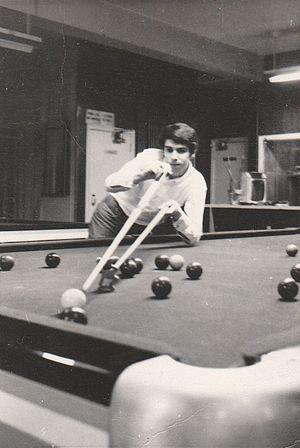
Michael Laucke, né le 29 janvier 1947, est un guitariste classique et flamenco canadien.